Ludwig-Wilhelm Tepper de Ferguson

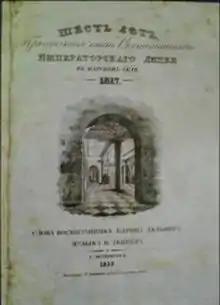
L-W Tepper de Ferguson.'Six Years.' The Farewell Song of the first students of the Imperial Lycee in Tsarskoe Selo

From 1816, Tepper taught choir singing and music at the Imperial Lycée, where his pupils included Alexander Pushkin. Tepper composed music for the amateur theatrical performances which took place in the Lycée, and organised a choir of the Lycée students which gave informal performances in Tsarskoe Selo. In 1817, he composed music to the "Six Years, the Farewell Song of the First Students of the Imperial Lycée in Tsarskoe Selo", the words of which were written by Anton Delvig. "The Farewell Song" is one of the best-known Tepper compositions. In 1818, he composed choral music for the consecration of the new Evangelical church in Tsarskoe Selo. In the words of Wilhelm Küchelbecker, ""Music, full of feeling and expression, is worth our honourable friend, good Tepper.""